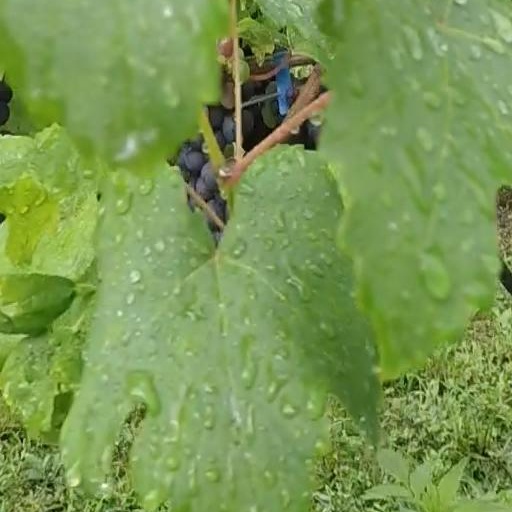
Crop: grape